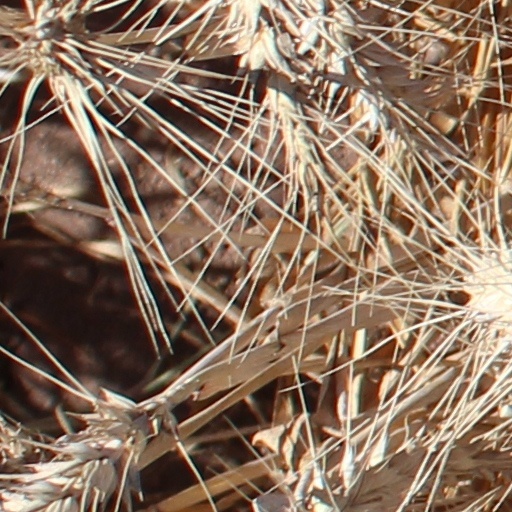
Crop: wheat